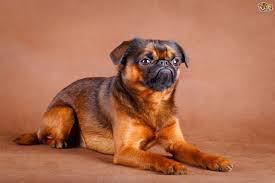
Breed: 209-n000042-Brabancon_griffo